Empire of Charles V

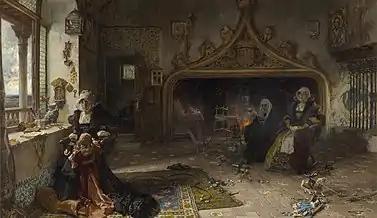
Joanna confined in Tordesillas.

The Spanish kingdoms varied in their style and traditions. The Crown of Castile was an increasingly authoritarian state where the monarch's own will easily overrode legislative and justice institutions. Its crown comprised most of Spain, including the Iberian Navarre conquered in 1512 and the former Islamic Kingdom of Granada annexed at the end of the Reconquista in 1492. The Crown of Aragon itself was a personal union which included the remaining Spanish kingdoms of Aragon proper, Valencia and the Principality of Catalonia, and its monarchy was considered to be, differently from Castile and similarly to Navarre, the product of a contract with the people. Viceroyalties of the Spanish crowns formed the Spanish Empire and included the West Indies and the Tierra Firme in the Americas, discovered by Christopher Columbus for Castile in 1492, as well as the Aragonese possessions in southern Italy: Sicily, Sardinia, and the recently conquered (1503) Kingdom of Naples.